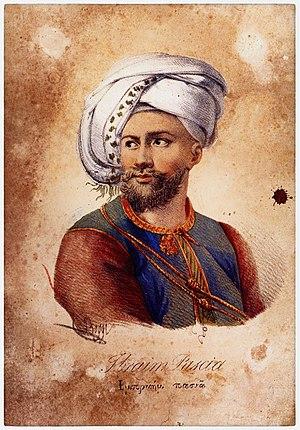
La cité de Mistra ou Mystrás est une ancienne cité de Morée fondée par les Francs au XIIIᵉ siècle, près de l'antique Sparte. Elle est aujourd'hui en ruines.
Le siège de Missolonghi de 1825-1826 est un épisode déterminant de la guerre d'indépendance grecque, car il a été un facteur essentiel du basculement de l’opinion européenne en faveur de l’indépendance grecque. Son importance est aussi politique que militaire.
Ibrahim Pacha, né en 1789 et mort en 1848, est un généralissime et homme d'État égyptien, fils aîné du vice-roi d’Égypte Méhémet Ali dont il fut le principal bras armé. Ibrahim a gouverné l’Égypte du 2 mars au 10 novembre 1848.
La bataille de Navarin est une bataille navale qui s'est déroulée le 20 octobre 1827, dans la baie de Navarin, entre la flotte ottomane et une flotte franco-russo-britannique dans le cadre de l'intervention de ces trois puissances lors de la guerre d'indépendance grecque. À l'issue des combats, la défaite ottomane est totale.
Theódoros Kolokotrónis, né le 3 avril 1770 à Ramavouni en Messénie, dans le Péloponnèse et mort le 15 février 1843 à Athènes, fut un général et homme d'État grec, héros de la Guerre d'indépendance grecque. Il était surnommé le « Vieux de Morée » car il avait cinquante ans au début du conflit.